Michelangelo and the Medici

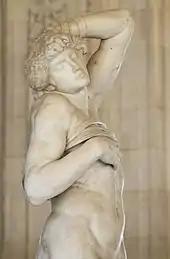
Michelangelo, "Dying Slave", commissioned in 1505 for the tomb of Pope Julius II

The three years he spent in creating drawings and models for the facade, as well as attempting to open a new marble quarry at Pietrasanta were specifically for the project. Unfortunately, the project was delayed because of the building of new roads to transport the marble. Pope Leo X wanted to use the marble in quarries at Seravezza. It was an abandoned quarry and therefore had no workers and roads there. His opinion on the subject was ignored and was instructed to move the operation to Seravezza. Because of that, he was unjustly accused of breaking his contract with Carrara. Also, when he argued with the pope about it, he was accused of favoring Carrara marble over Seravezza's.